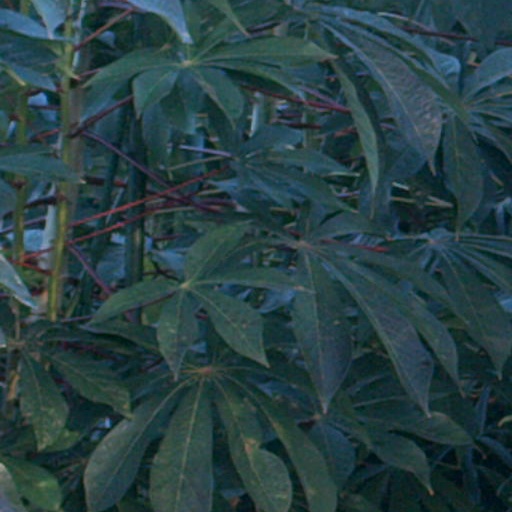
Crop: cassava